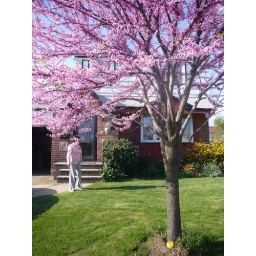
My parent's home with the tree in bloom. Pretty yellow tulip in bloom in front of the tree.